Field marshal (India)

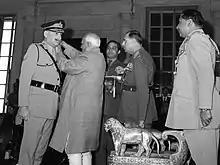
President V. V. Giri presenting the rank of Field Marshal to S. H. F. J. Manekshaw in January 1973

The idea to introduce the rank of field marshal was first proposed by the Union Government in early-1972, just a few months after India's military victory in the 1971 Indo-Pakistani war. At the time, the Army's successes came to be strongly identified with General S. H. F. J. Manekshaw, who for his part, had been a principal commander during the conflict vis-à-vis his leadership as the then-Chief of the Army Staff (COAS) and Chairman Chiefs of Staff Committee. Thus, it was conceived that Manekshaw's wartime leadership merited a promotion to the rank of field marshal, a notion which was then strongly supported by then-prime minister Indira Gandhi. However, the measure was reportedly opposed by then-defence minister Jagjivan Ram and the civilian bureaucracy, which feared an unbalanced tilt in civil-military relations. Consequently, the question regarding the rank's creation remained in limbo until 31 December 1972, when the government decided in favor of Manekshaw's promotion. Manekshaw thus became the first officer in the history of the armed forces to be promoted to a five-star rank, and was formally accorded the honor in a special investiture ceremony at the Rashtrapati Bhavan on 3 January 1973, where President V. V. Giri - the supreme commander of the armed forces, presented him with a baton and a special set of rank epaulettes.